Terry Pratchett

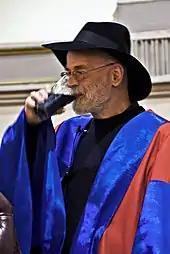
Pratchett drinking Irish stout shortly after receiving an honorary degree from Trinity College Dublin, in 2008

Pratchett received a knighthood for "services to literature" in the 2009 UK New Year Honours list. He was previously appointed Officer of the Order of the British Empire, also for "services to literature", in 1998. He formally received the accolade at Buckingham Palace on 18 February 2009. Pratchett commented in the "Ansible" science fiction/fan newsletter, "I suspect the 'services to literature' consisted of refraining from trying to write any", but added, "Still, I cannot help feeling mightily chuffed about it." On 31 December 2008, it was announced that Pratchett would be knighted (as a Knight Bachelor) in the Queen's 2009 New Year Honours. Afterwards he said, "You can't ask a fantasy writer not to want a knighthood. You know, for two pins I'd get myself a horse and a sword." In 2010, Pratchett created his own sword from deposits of iron he had found in a field near his home as he believed a knight should have a sword.